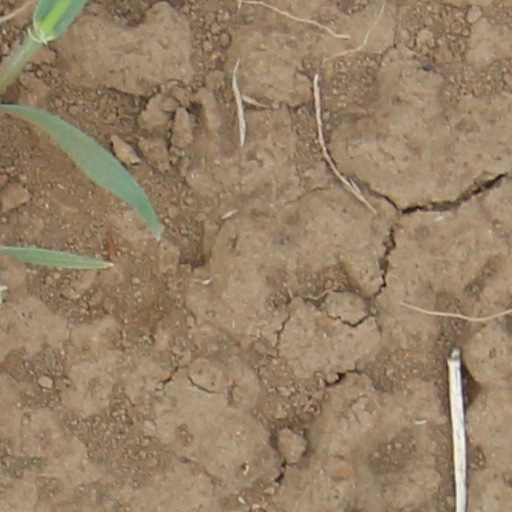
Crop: wheat